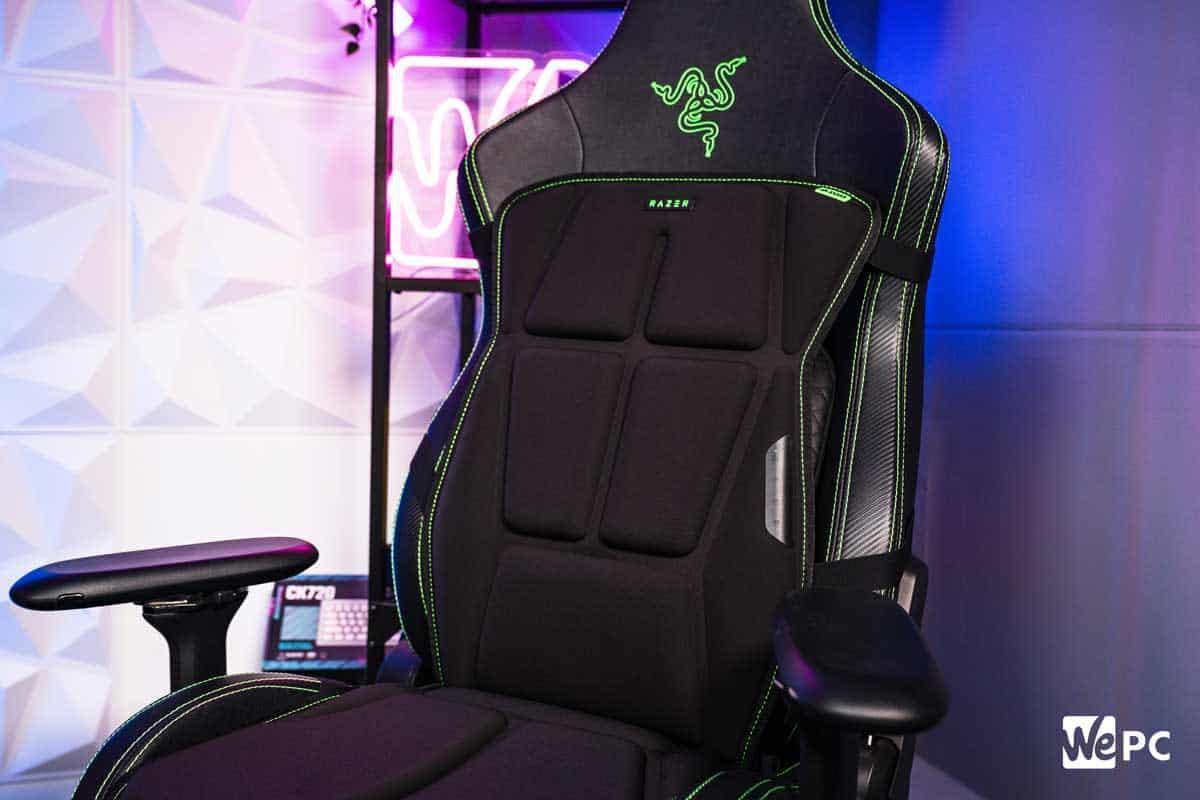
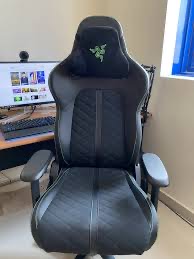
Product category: items_chair
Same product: no